Dino Rađa

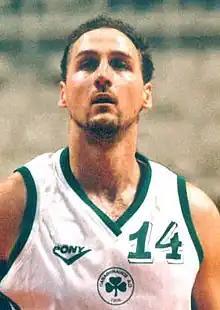
Rađa with Panathinaikos in 1998.

Dino Rađa (alternatively Radja, ; born 24 April 1967) is a Croatian former professional basketball player. He was a member of the Jugoplastika team of the late 1980s and early 1990s, which he helped to win two FIBA European Champions Cup championships (1989 and 1990). He spent three and a half seasons with the Boston Celtics, being one of the European pioneers in the NBA. Rađa was named one of FIBA's 50 Greatest Players in 1991, and one of the 50 Greatest EuroLeague Contributors in 2008. He was inducted into the Basketball Hall of Fame, as a member of the 2018 class. He was inducted into the Greek Basket League Hall of Fame, in 2022.